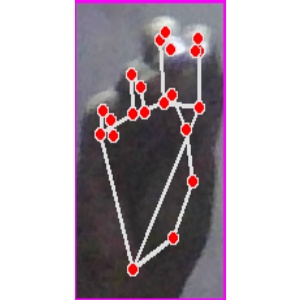
अक्षर: ङ